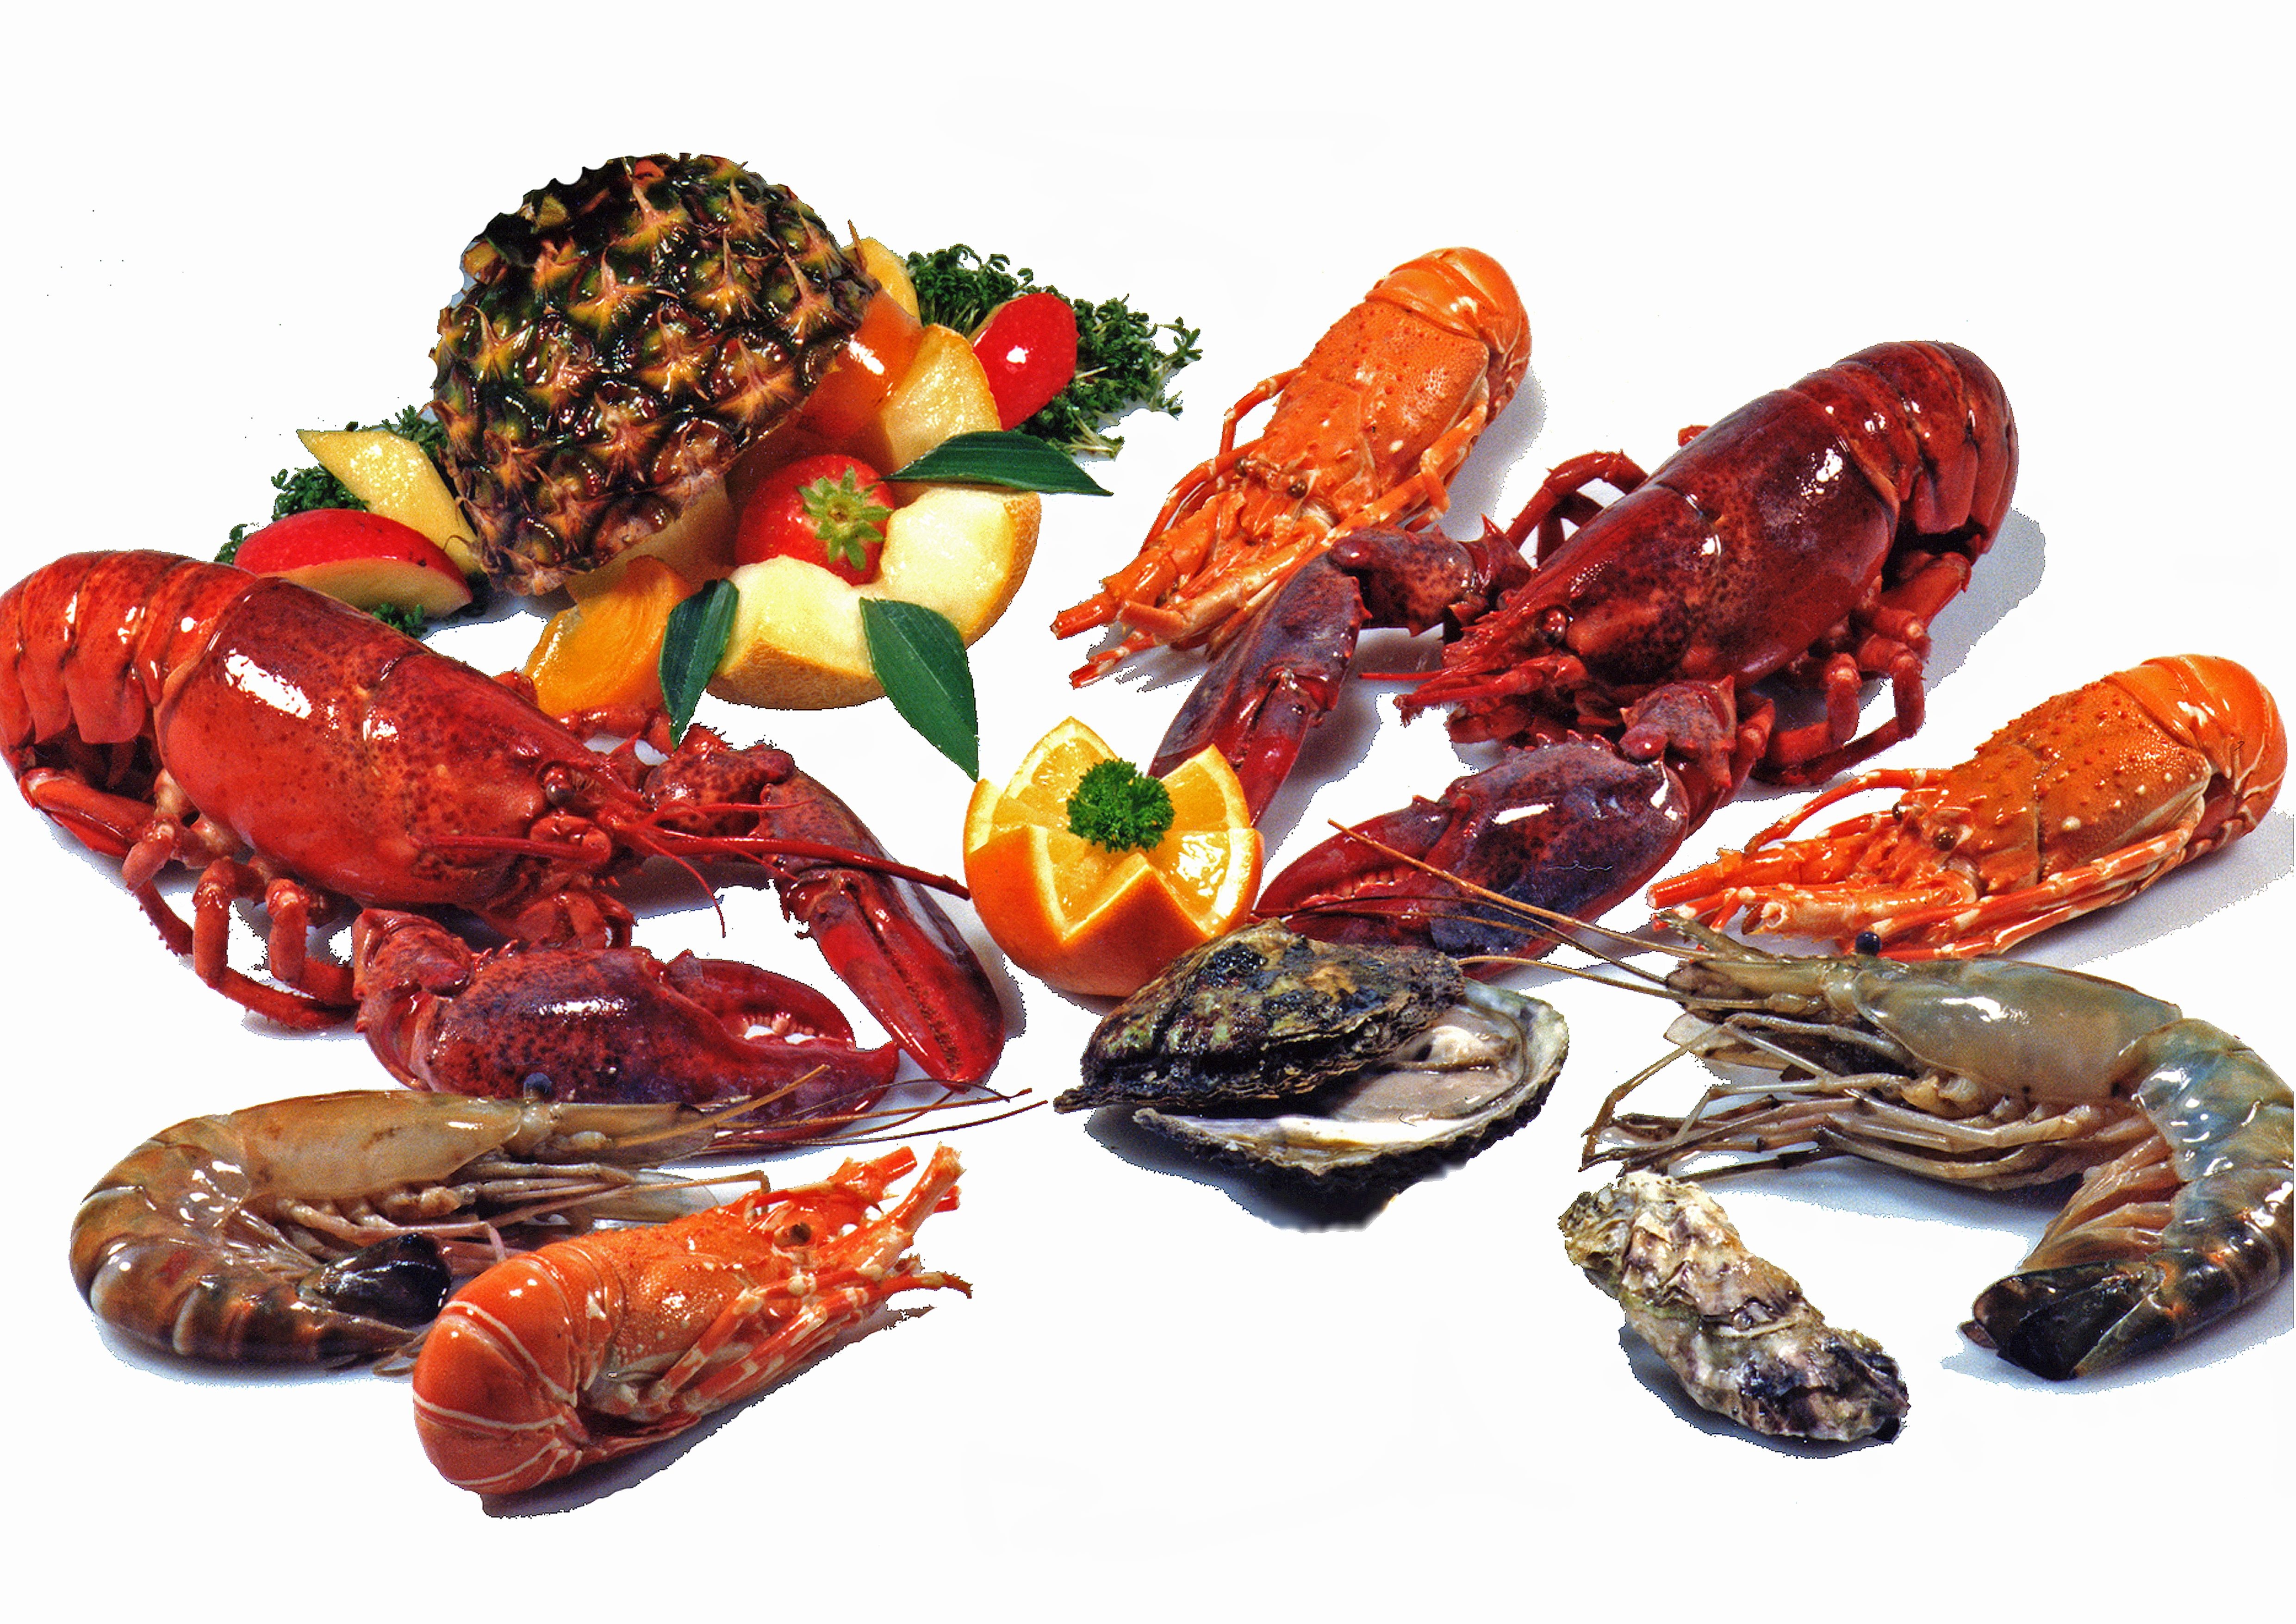
food, produce, seafood, fresh, fish, shellfish, invertebrate, lobster, crustacean, decapoda, animal source foods, dungeness crab, american lobster, homarus, seafood boil, crab boil